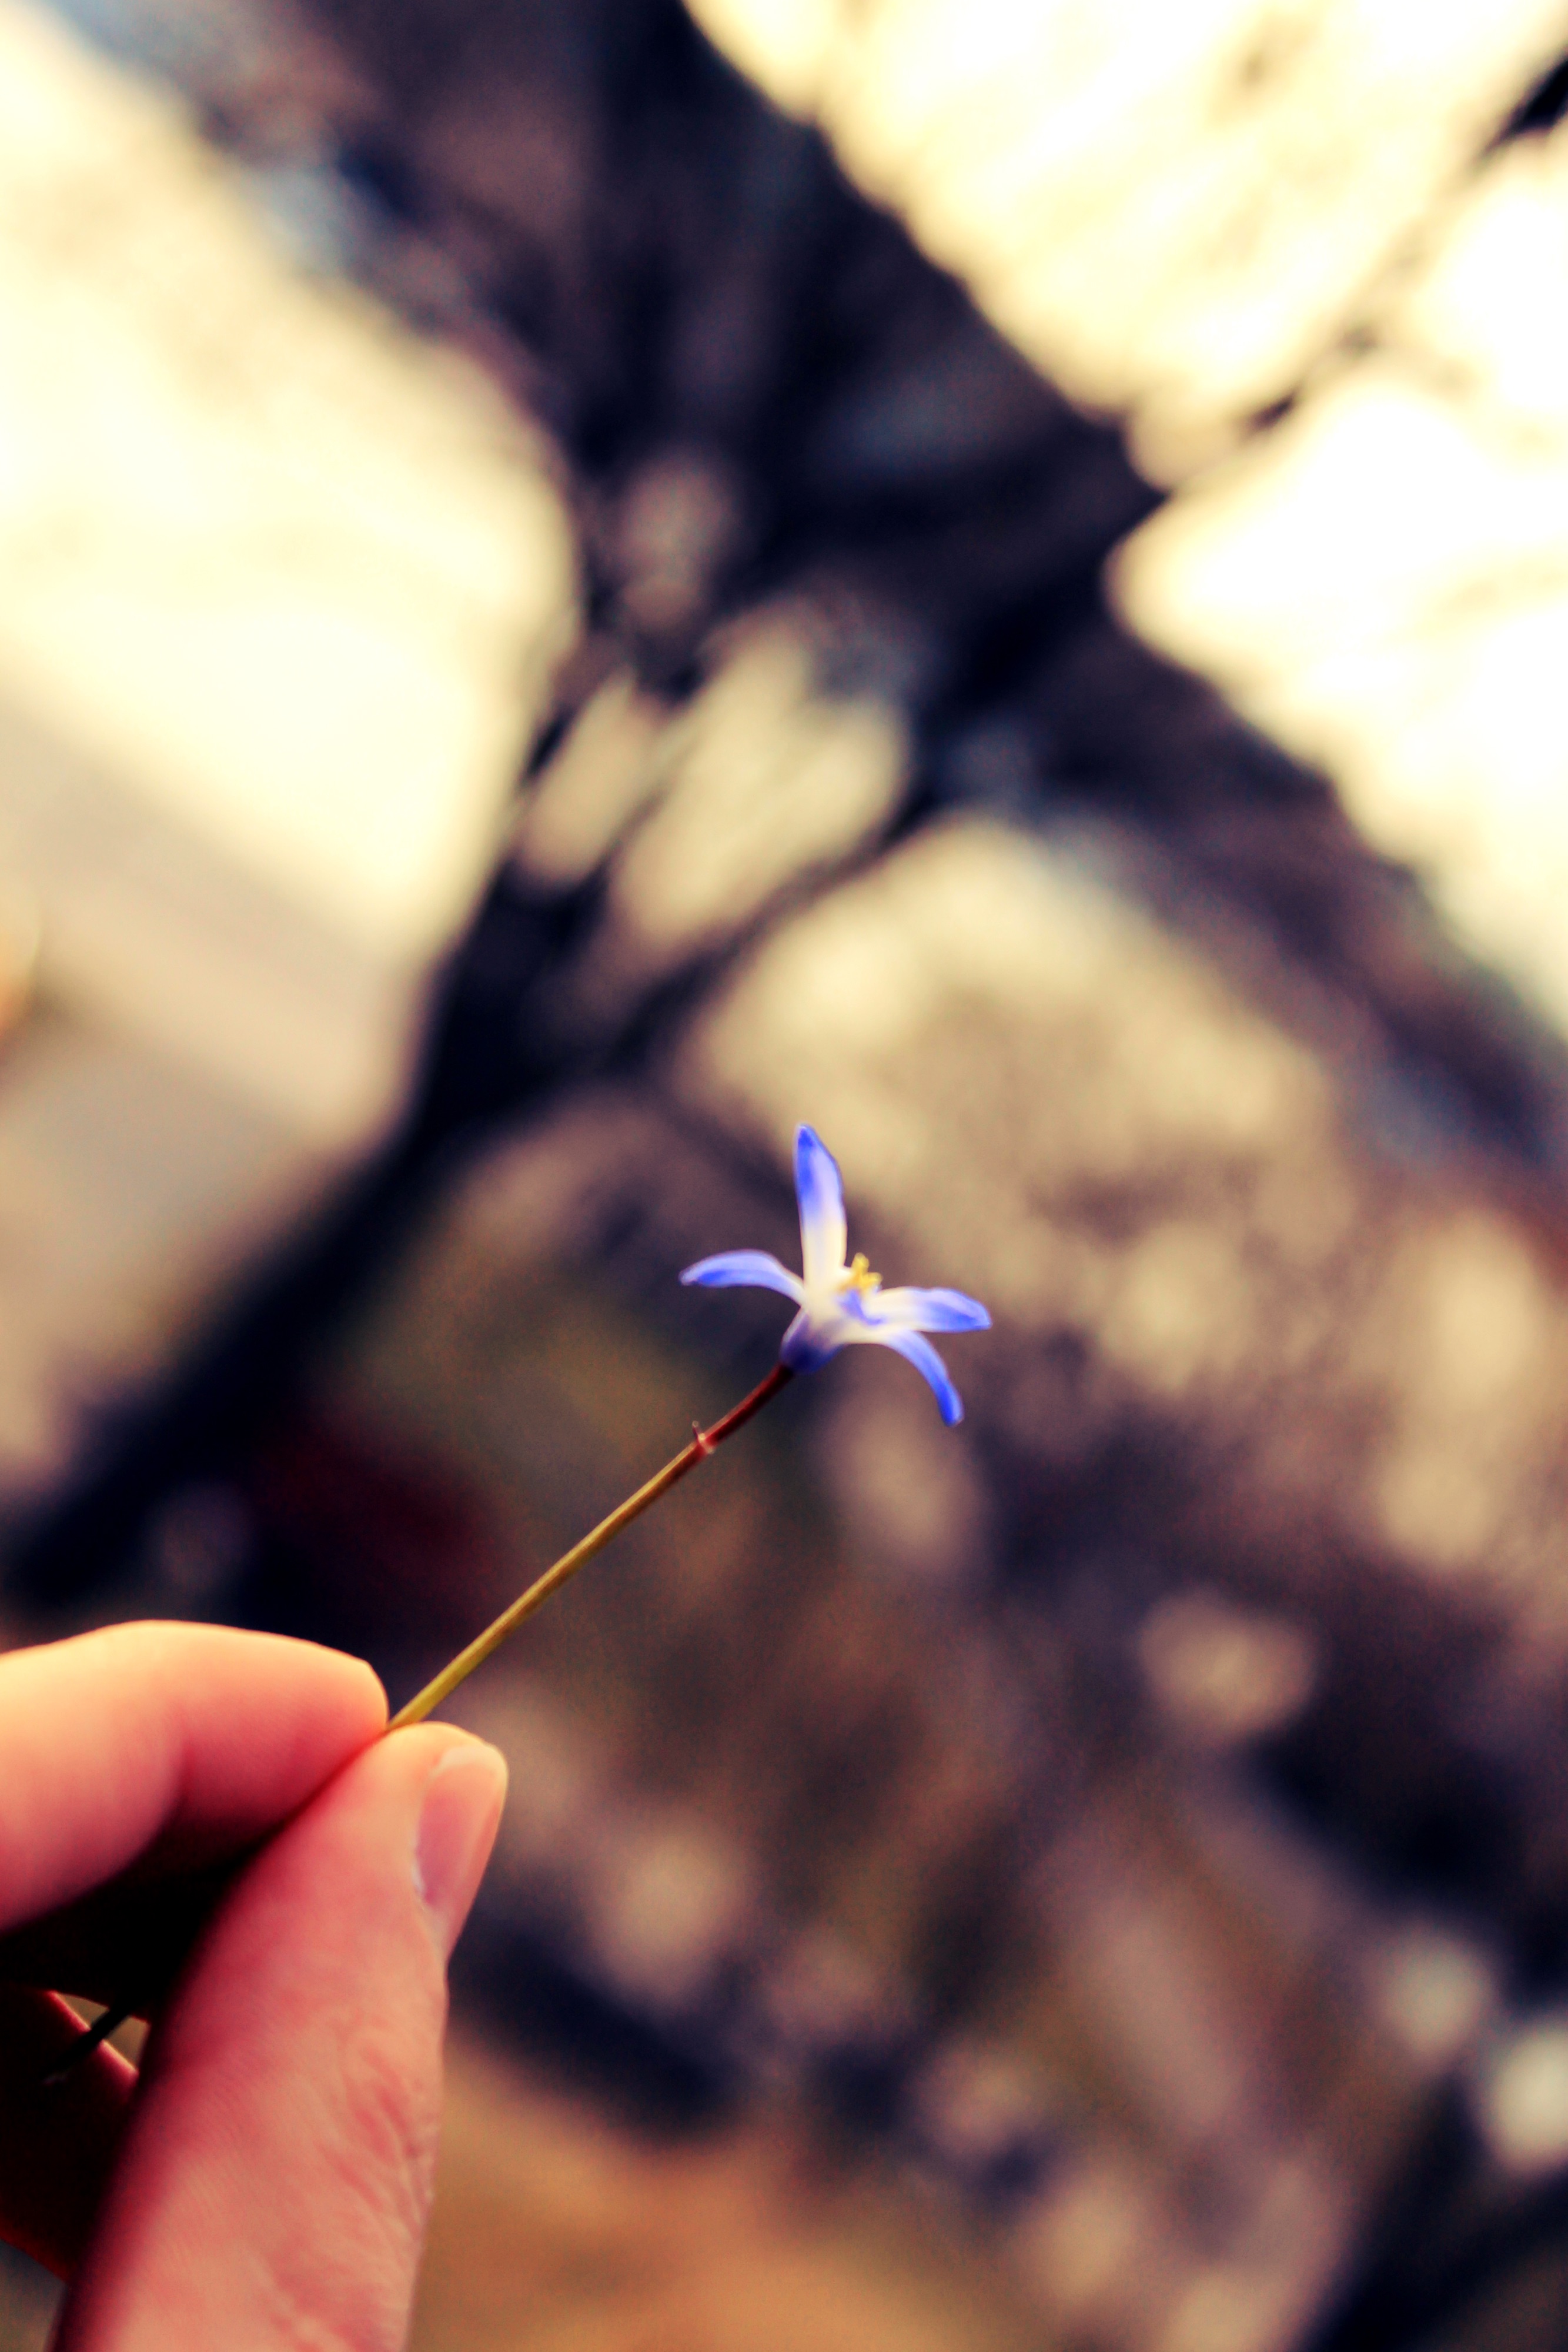
hand, branch, light, plant, photography, sunlight, leaf, flower, petal, spring, color, autumn, blue, close up, macro photography